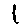
Label: 1